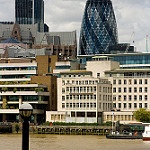
Scene: Outdoor